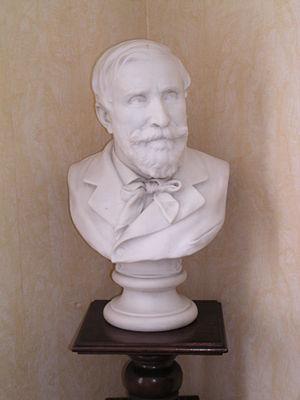
Buste de Charles Coran, propriété de ses descendants directs
Charles Coran, né à Paris en 1814 et mort à Boulogne-sur-Seine le 23 août 1901, est un poète français.